Kingthorpe

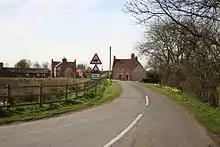
Kingthorpe

In the "Domesday" account Kingthorpe is written as "Chinetorp", in the Wraggoe Hundred of the South Riding of Lindsey. In 1086 it consisted of 10 villagers, 15 households, land for 1.9 ploughlands, with 1 lord's plough team and 1 men's plough team. There was of meadow and of woodland. In 1066 lordship of the manor was held by Bergthorr and Thorulf, being transferred to Odo in 1086 with Ivo Taillebois as Tenant-in-chief. "The Lincolnshire Domesday and the Lindsey Survey" transcribed the "Domesday" entry as: "In Chinetorp (Kingthorpe(Wraggoe)] Bertoe and Thorald (Torul) had 7.5 bovates and the third part of half a bovate [assessed] to the geld. There is arable land for twice as many teams and oxen. Odo, Ivo's man, has one team there in demesne, and 10 villeins with one team, and 15 acres of meadow, and 80 acres of woodland for pannage throughout the territory[...] it was worth 50 shillings ; now 40 shillings."